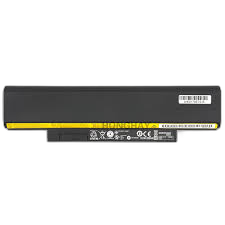
Waste category: battery